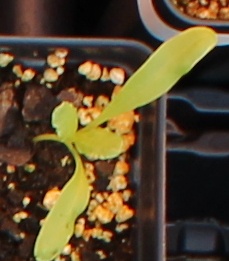
Label: Sugar beet